Tina in the Sky with Diamonds

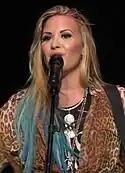

Two new recurring characters debut in this episode. The first, Dani, played by special guest star Demi Lovato, who is set to appear in at least six episodes during the fifth season, has been described as a "starving artist" in New York City who becomes friends with Rachel and Santana. Naya Rivera, who plays Santana, has stated in an interview that Dani will be Santana's "love interest". The second new recurring character, Penny Owen, who is played by Phoebe Strole, has been said to be a college sophomore who wants to become a nurse, and is planned to be Sam's new girlfriend; subsequent information from Fox has her as McKinley High's "new school nurse", who has to give Sam a shot in this episode.